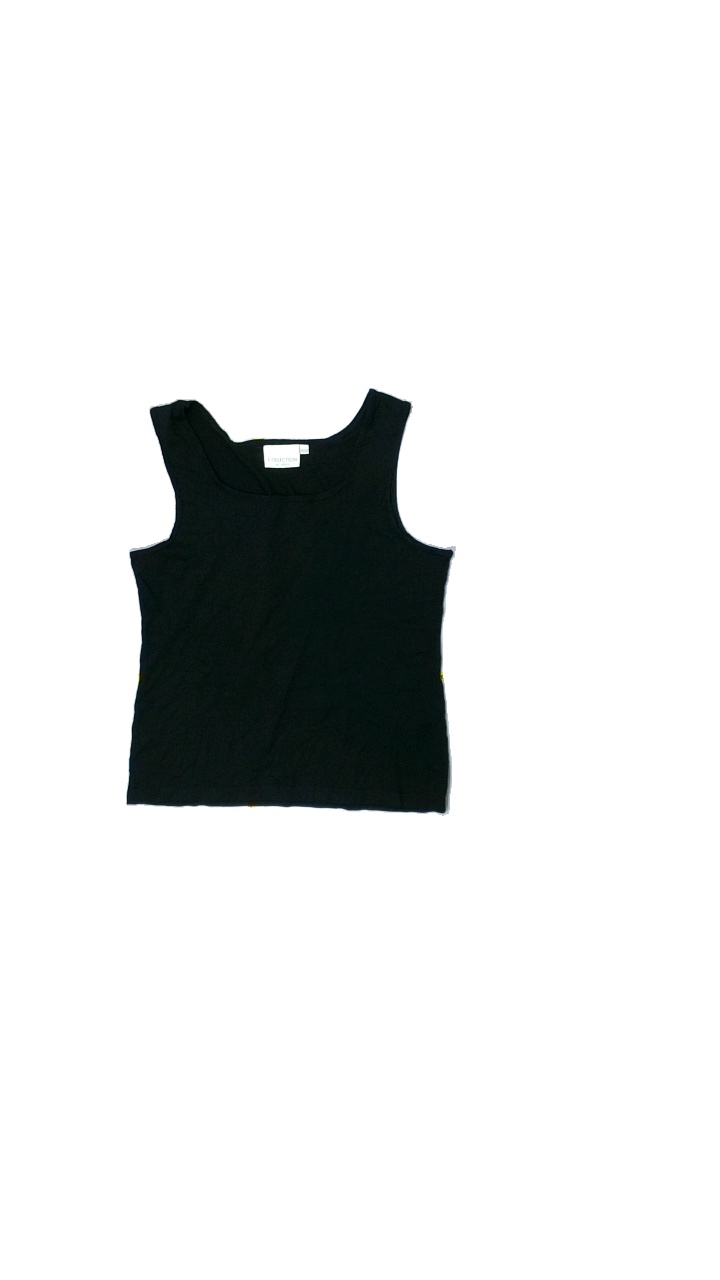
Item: Tank Top (Ladies)
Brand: Lindex
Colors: Black
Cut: C-collar
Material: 100% viscose
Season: All
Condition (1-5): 3
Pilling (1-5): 5
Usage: Reuse
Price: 50-100